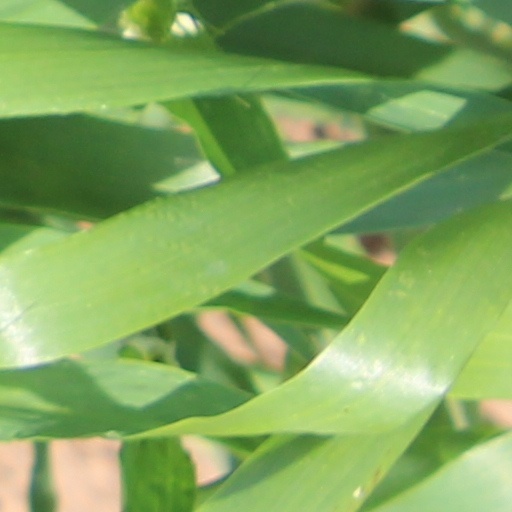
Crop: wheat